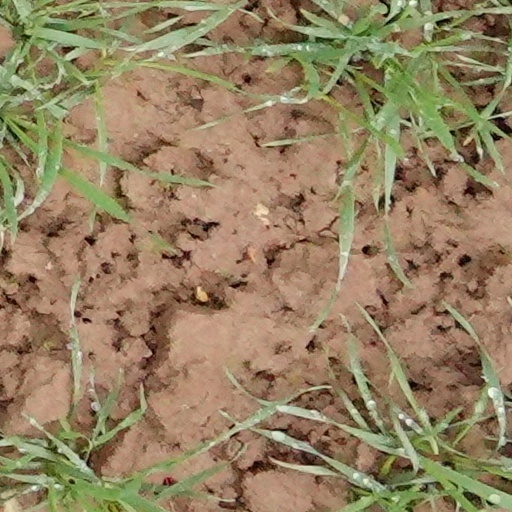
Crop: wheat